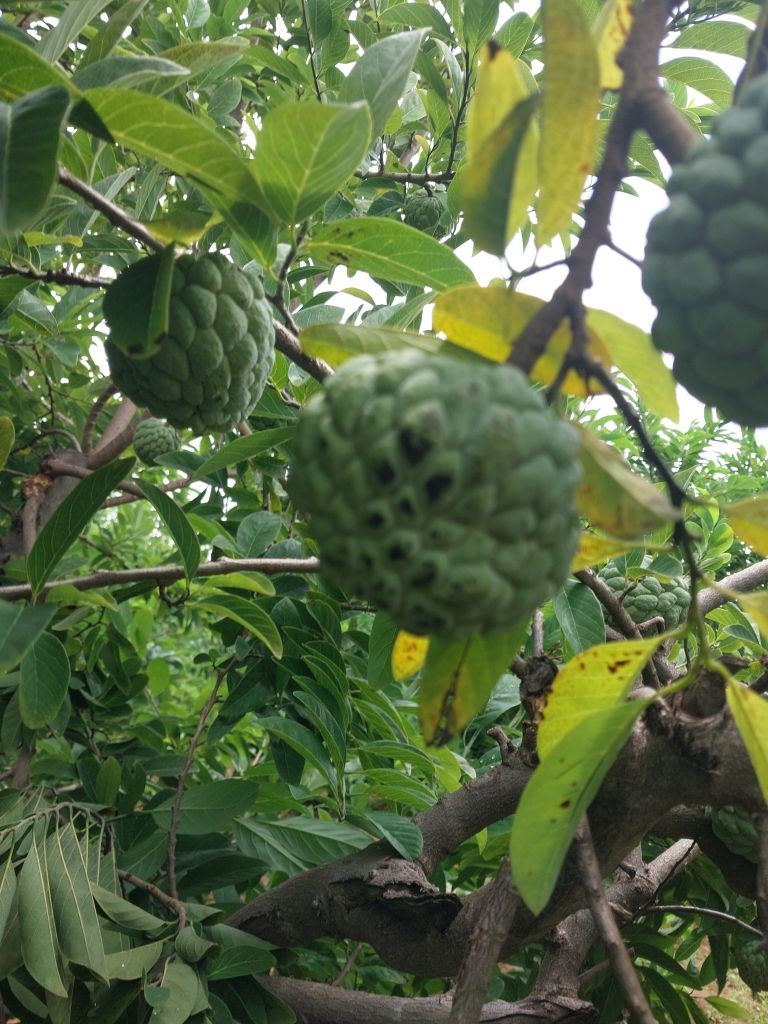
Disease label: Blank Canker